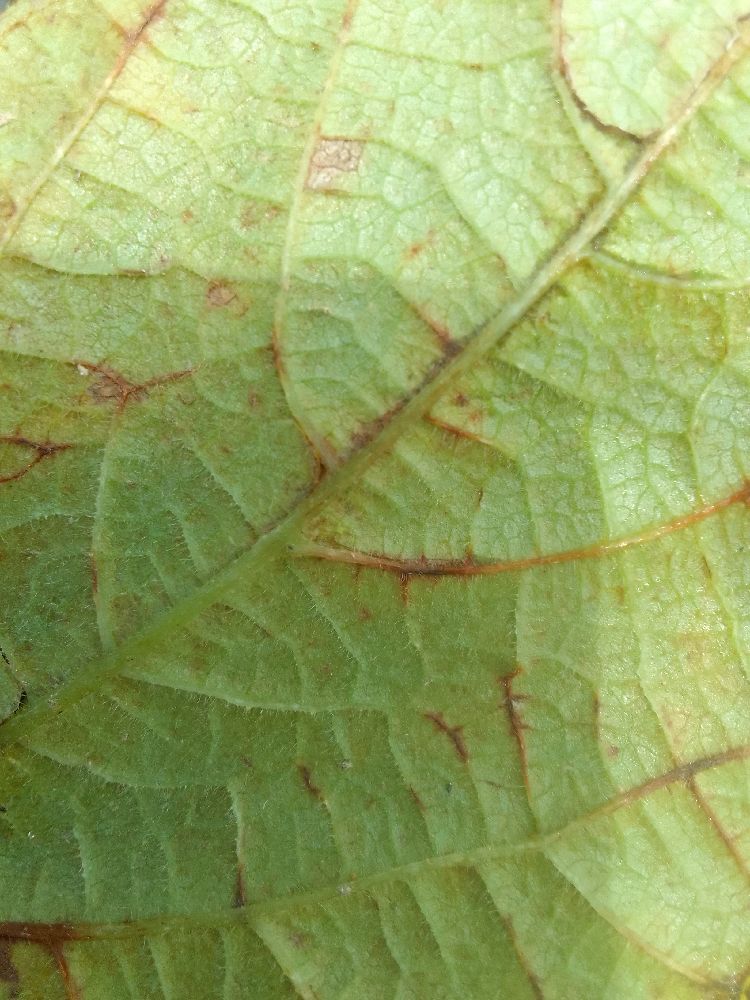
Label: anthracnose